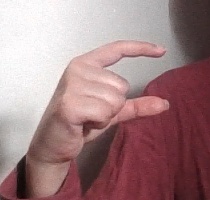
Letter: dal